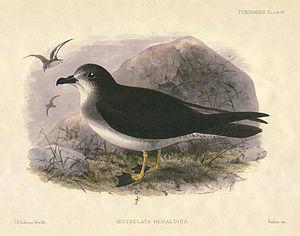
Le Pétrel du Herald, anciennement connu en tant que Pétrel hérault est une espèce d'oiseaux appartenant à la famille des Procellariidae. D'après le Congrès ornithologique international, c'est une espèce monotypique.